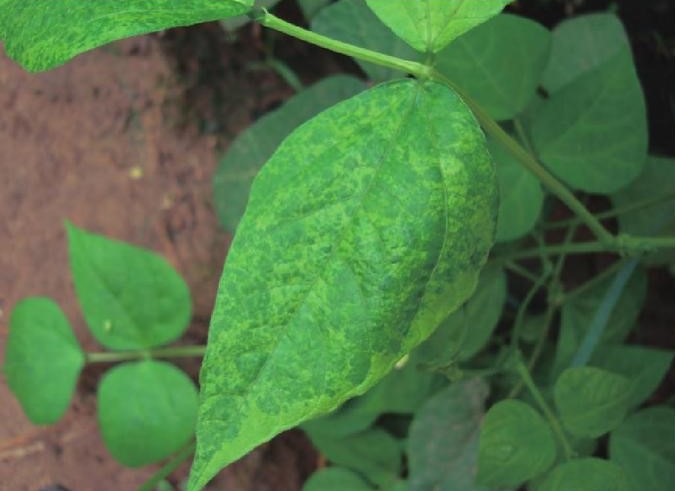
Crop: unknown
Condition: bean_bean_mosaic_virus